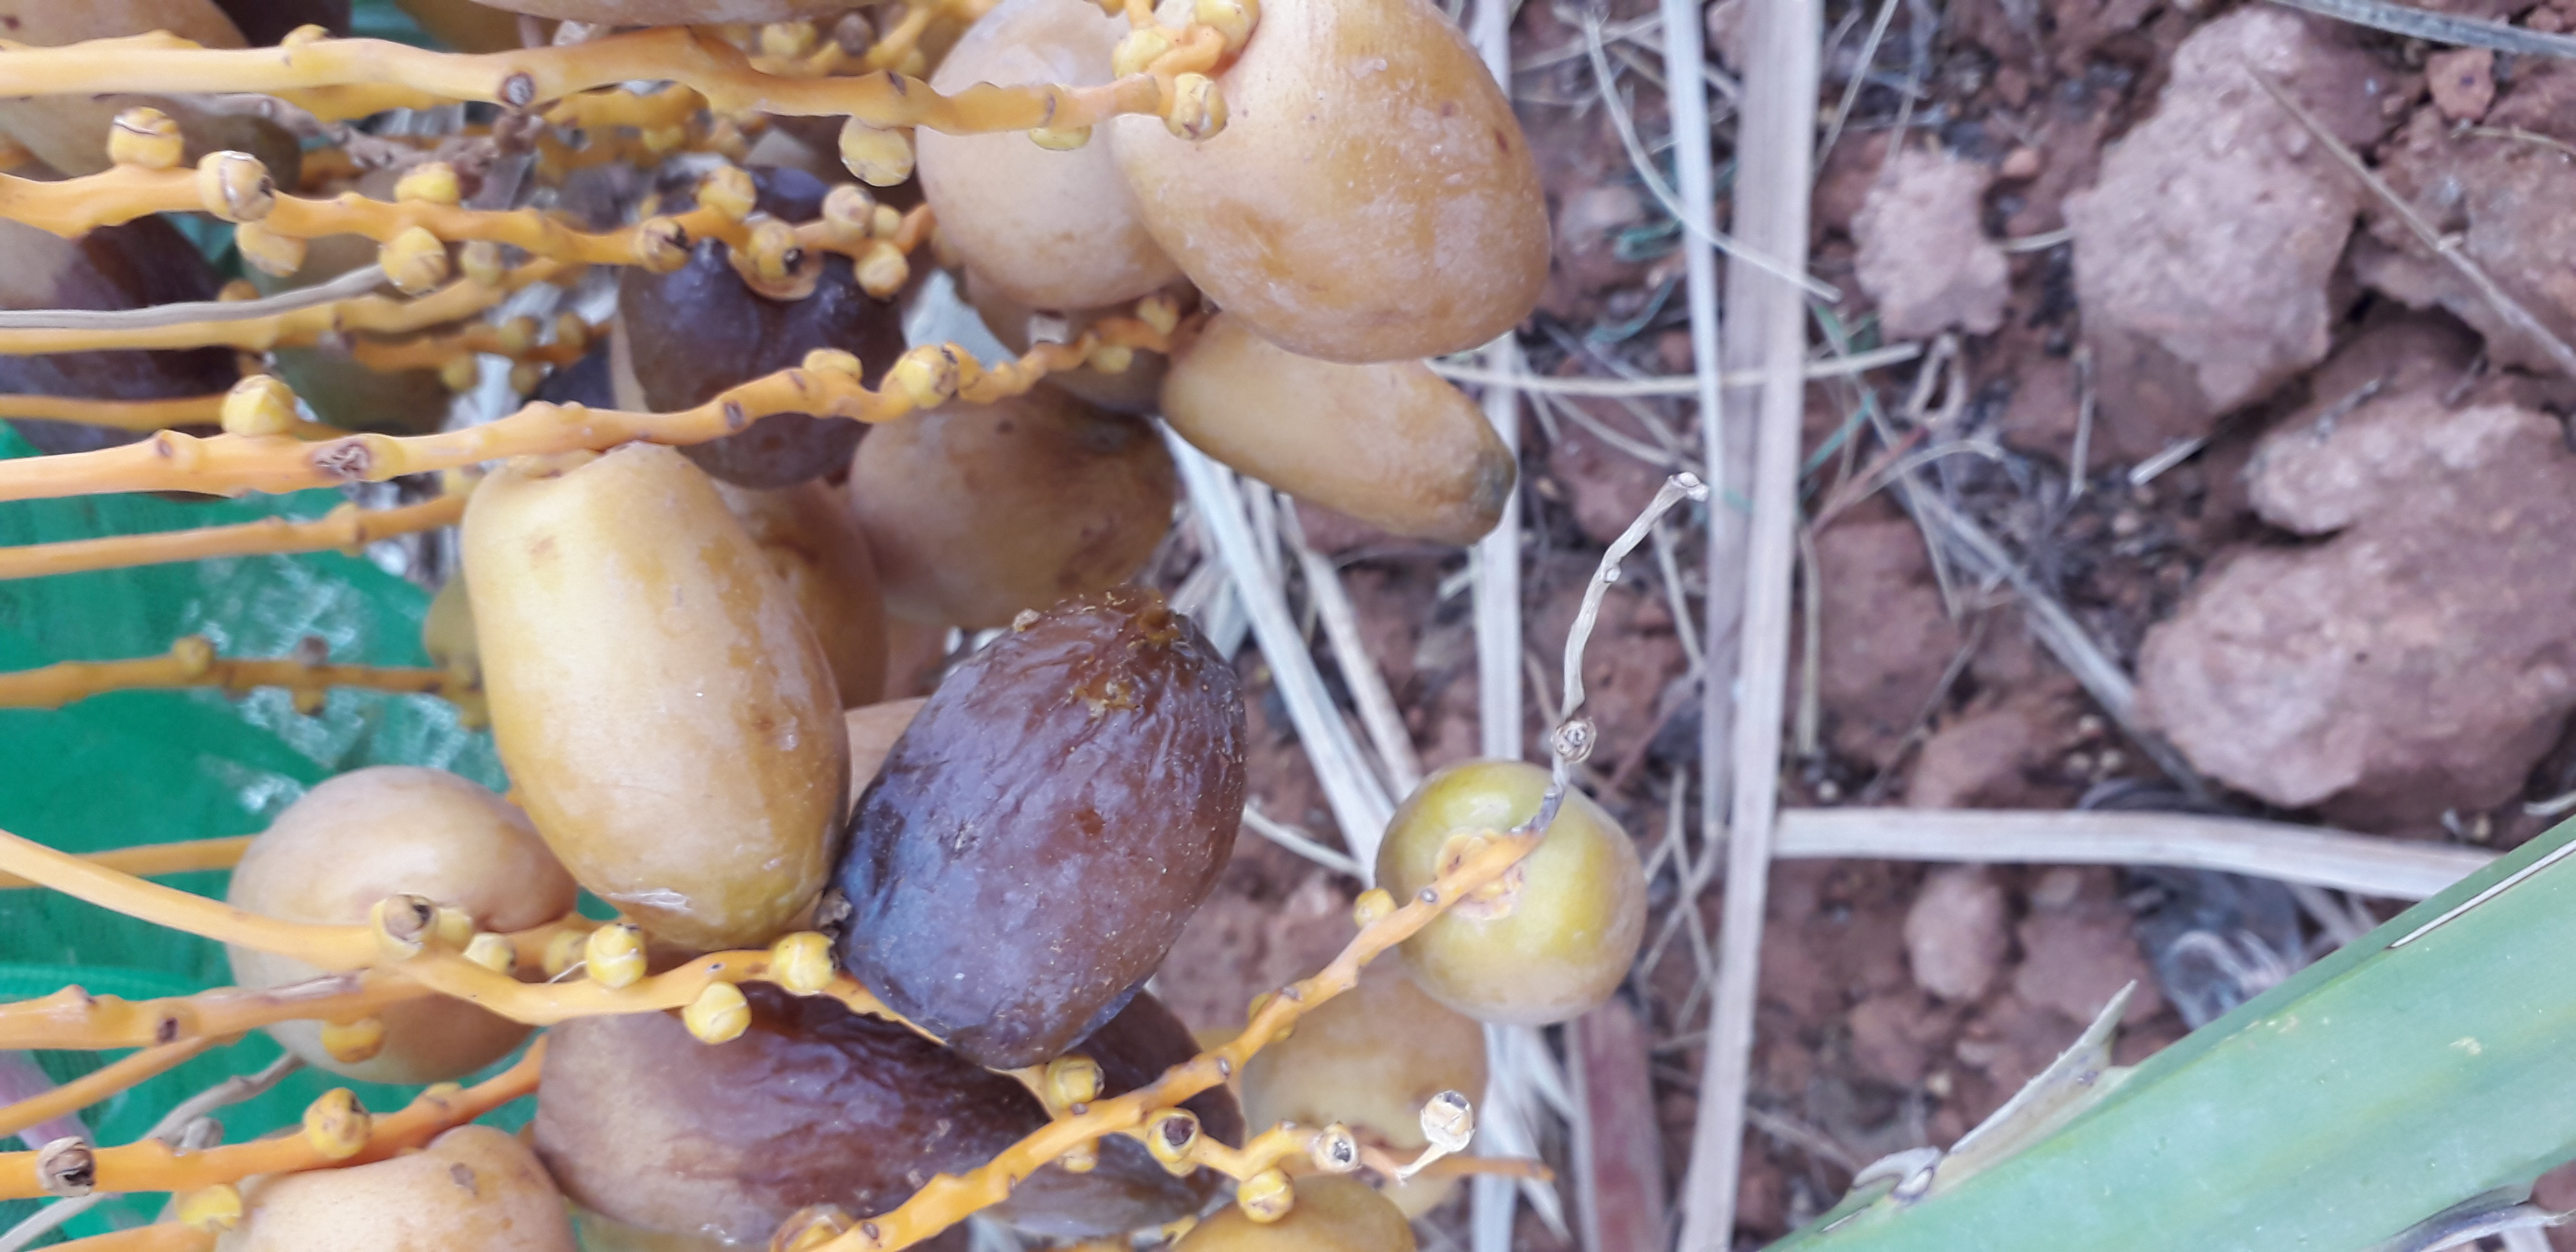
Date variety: Boumajhoul